Patrick (1978 film)

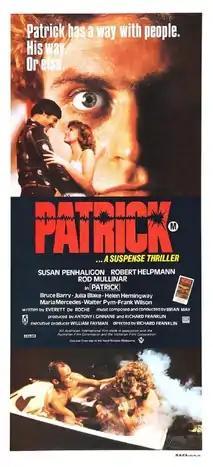
Theatrical release poster

Patrick is a 1978 Australian science fiction horror film directed by Richard Franklin and written by Everett De Roche. The film popularised Ozploitation films in other territories. A remake was released in 2013.